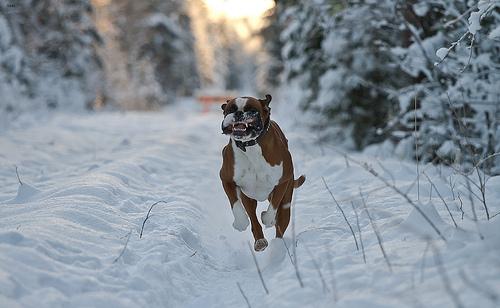
Breed: boxer